Bogoda Wooden Bridge

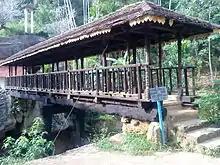
bogoda wooden bridge

The Bogoda bridge is over 400 years old and made entirely from wooden planks, which are said to have come from one tree. It is an exclusive construction as it has an tall tiled roof structure for its entire span of nearly length with a breadth. Wooden fences of the bridge are decorated in various ancient designs and have been erected on either sides.